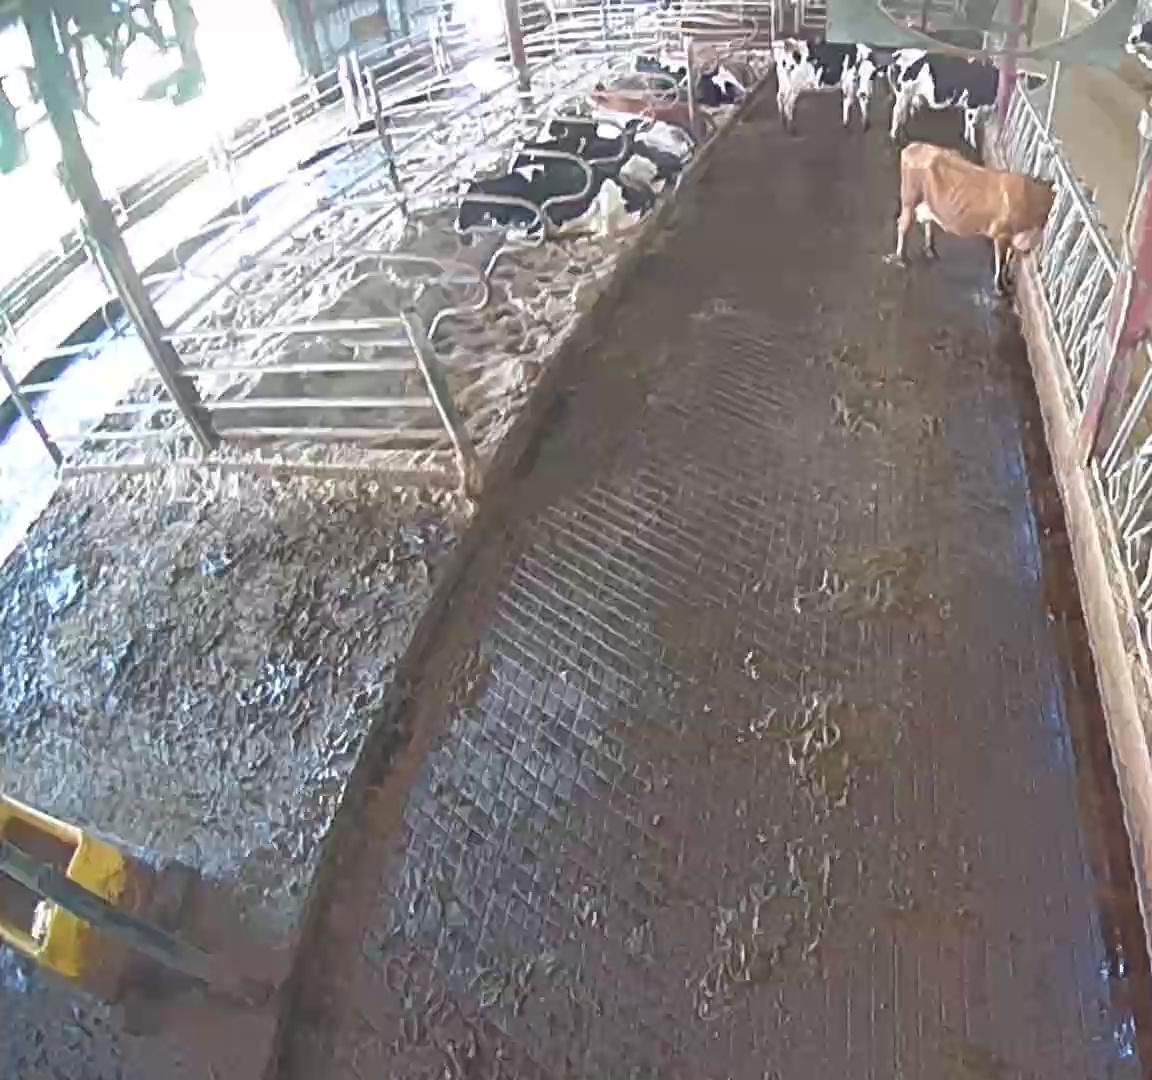
Number of cows: 6